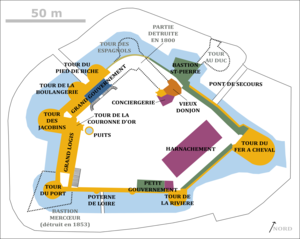
Plan du château des ducs de Bretagne, à Nantes, montrant ses divers éléments ainsi que les périodes de construction
Le château des ducs de Bretagne est un château défensif et de plaisance situé à Nantes, dans le département de la Loire-Atlantique en France. Classé monument historique depuis 1840, il a principalement été construit au XVᵉ siècle mais il comprend aussi des éléments datant du XIVᵉ au XVIIIᵉ siècle.